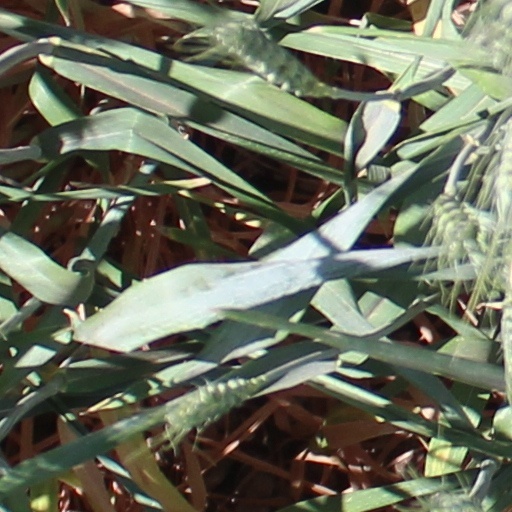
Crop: wheat